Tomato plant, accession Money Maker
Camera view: bottom (45 deg); turntable rotation: 90 degrees
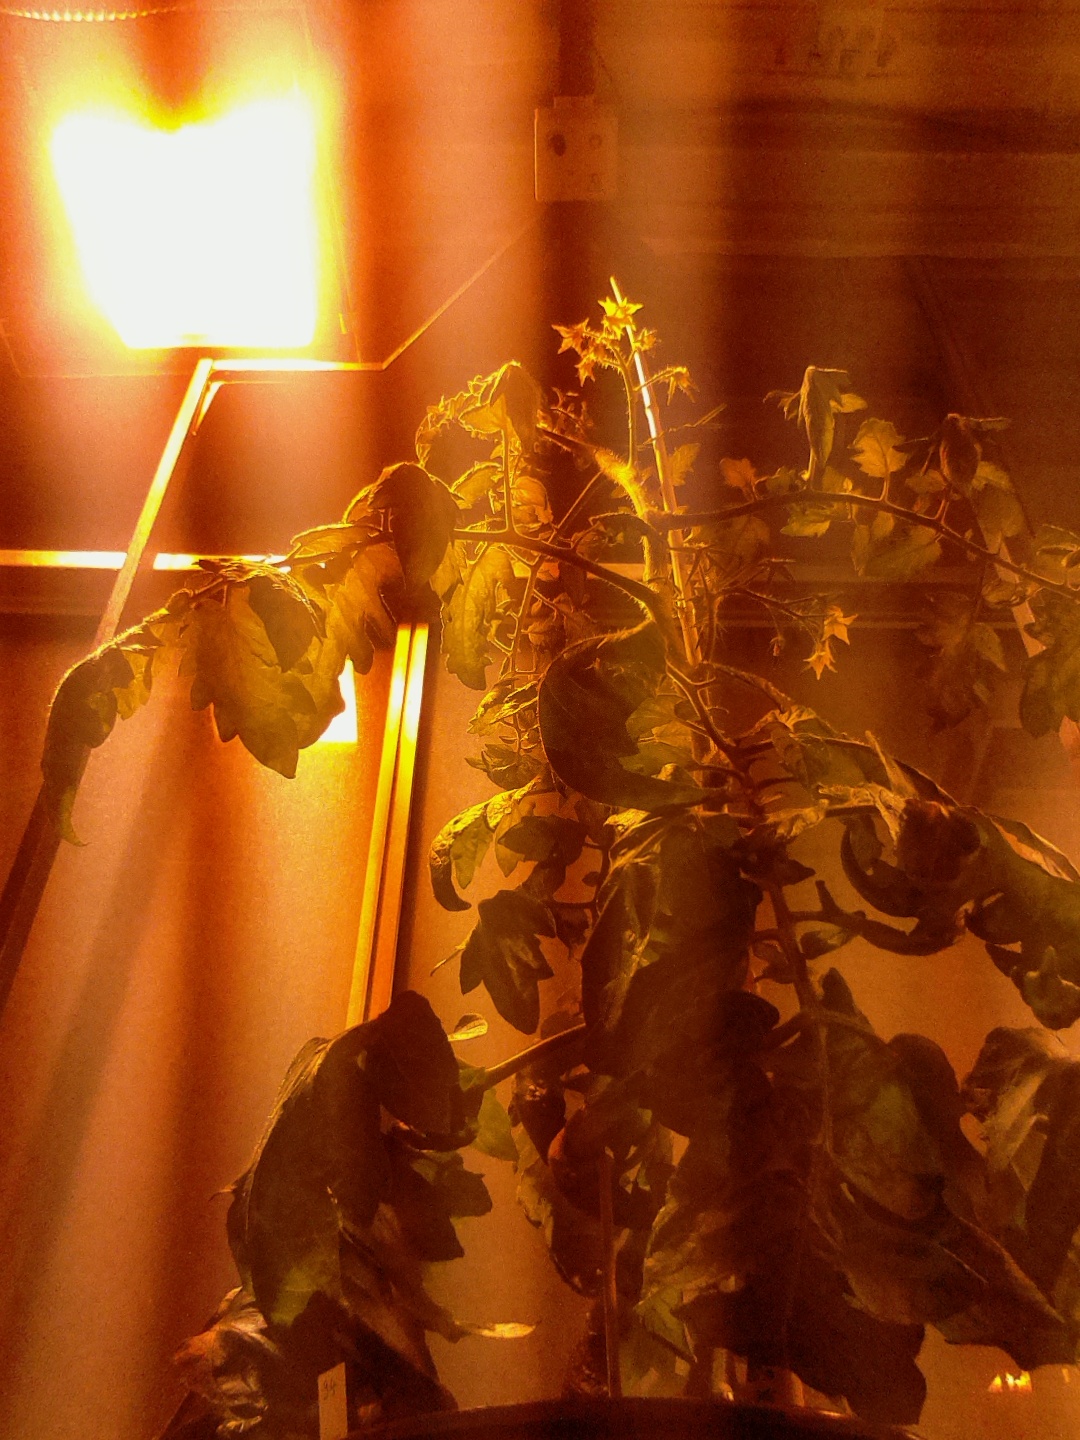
BBCH growth stage 70: Fruits at the main stem or branches visibles